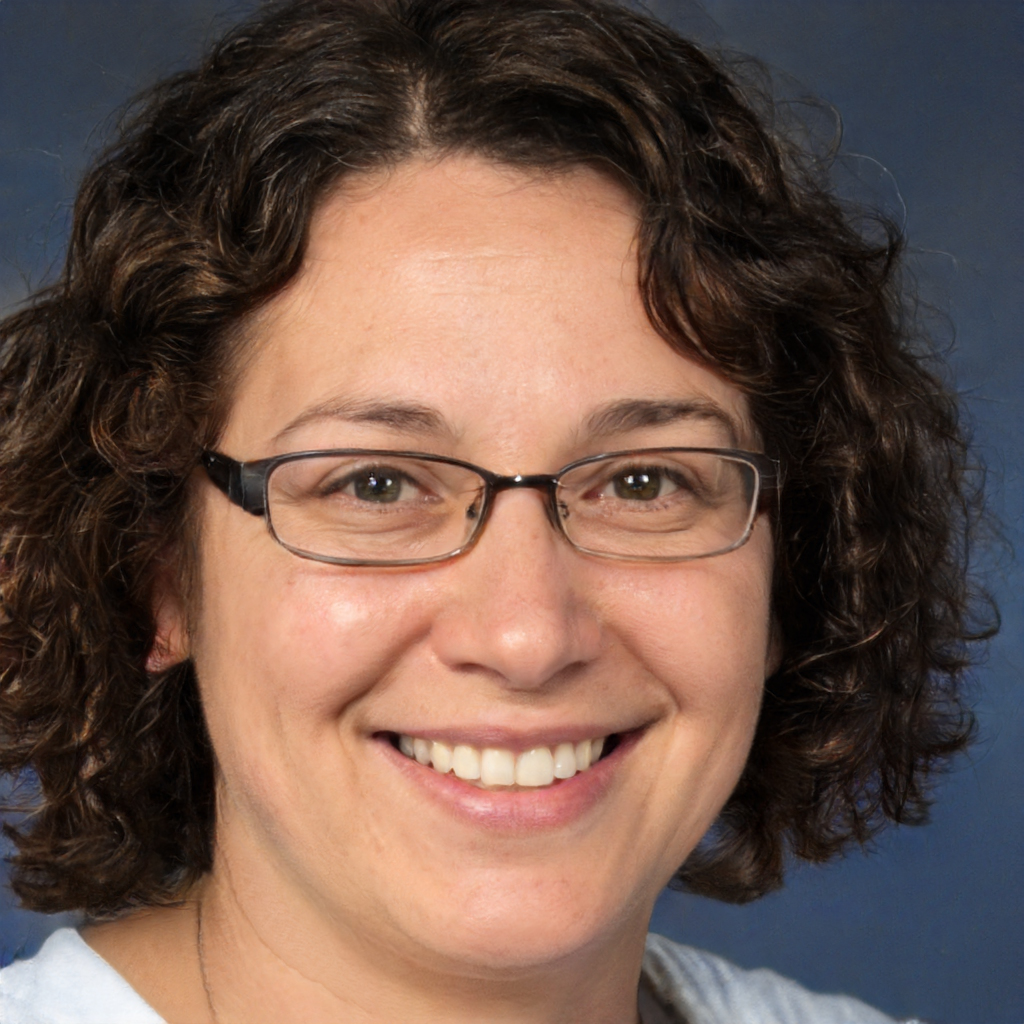
Gender: Female